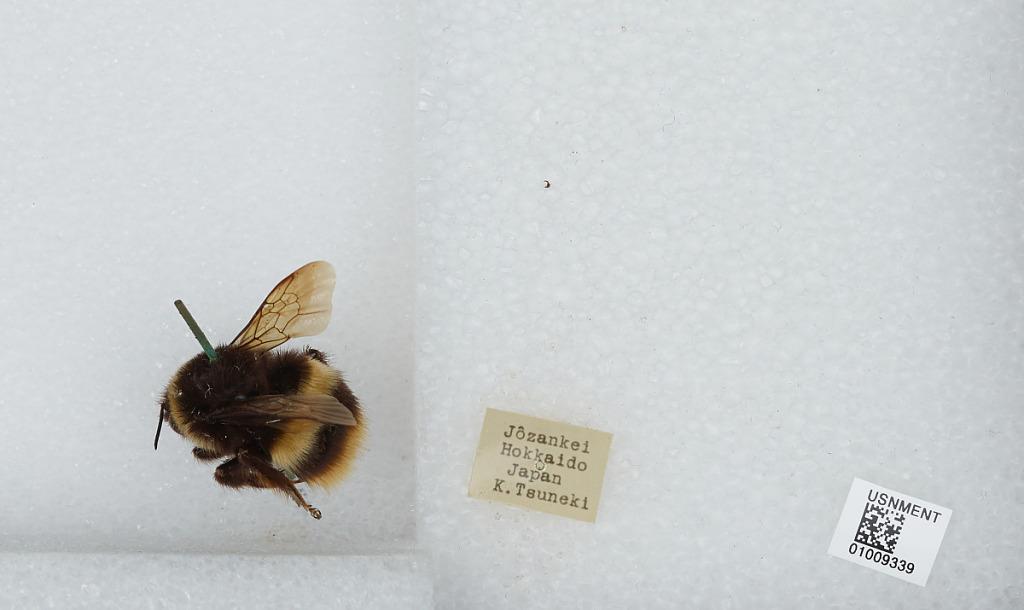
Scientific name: Bombus (Bombus) ignitus Smith
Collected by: K. Tsuneki
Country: Japan
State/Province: Hokkaido
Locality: Jozankei
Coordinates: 42.9692, 141.168